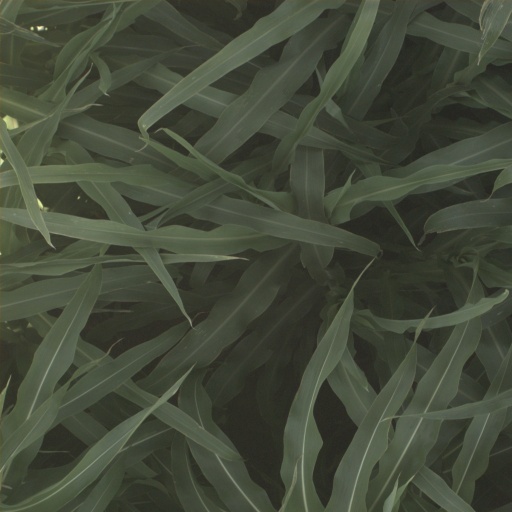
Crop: sorghum